Trikut Hill

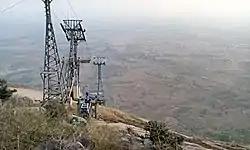
Trikut Pahar ropeway

Tapovan, which is known for the temple of Taponath Mahadev and Hanuman, is at a distance of 10km from Trikut Hill. River Mayurakshi, which flows through several districts of the state of West Bengal and finally joins River Hooghly, originates from Trikut Hill.